Erkin Vohidov

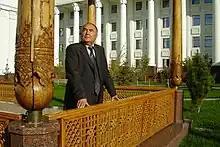
Erkin Vohidov in 2006

Vohidov worked as an editor at "Yosh Gvardiya", the Uzbek branch of "Molodaya Gvardiya", from 1960 to 1963. He also worked as editor-in-chief at the same publishing house from 1975 to 1982. Vohidov also served as editor-in-chief (1963-1970) and director (1985-1987) of "Gʻafur Gʻulom", another publishing house in Tashkent. From 1982 until 1985, he worked as the head of the monthly periodical "Yoshlik" ("Childhood"). After Uzbekistan gained independence, he worked as chairman of the Committee on International Affairs and Inter-parliamentary Relations of the Oliy Majlis of Uzbekistan (1995-2005) and chairman of the Senate Committee on Science, Education, Culture and Sport (2005-2009).